Battle of Perire

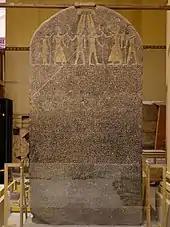
The Merneptah Stele, one of several texts celebrating the Egyptian victory at Perire

In the late 13th century BC, a famine in Libya compelled many of the tribes in the region to unite under the leadership of a chief known as Meryey. The Libyan alliance included Tjehenu and Meshwesh. Together these tribes prepared to invade Egypt. Their exact intentions are unclear but they most likely wished to conquer territory within the borders of Egypt, including Memphis. Meryey's coalition probably numbered tens of thousands; this force possibly included not just warriors but also their families and possessions such as cattle and portable wealth. However, the Egyptian plunder lists compiled after the Battle of Perire mention only the family of King Meryey, and no other women or children. This omission is notable, given that the Egyptian records describe the spoils in extensive detail, including even minor items such as arrowheads. Thus, historian Konstantinos Kopanias argued that the invading force consisted mainly of soldiers, rather than large groups of dependants. Furthermore, the Libyans allied with or hired a substantial contingent of Sea Peoples, including Shekelesh, Teresh, Ekwesh, Lukka, and Sherden; members of the last group also served in the Egyptian military. The Libyans possibly used their wealth, gained through control of trade from Central Africa to the Mediterranean Sea, to hire the Sea Peoples as mercenaries.